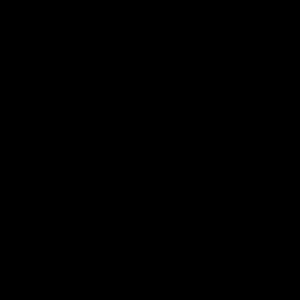
L’étymologie des caractères chinois décrit l'origine des signes employés par l'écriture chinoise, c'est-à-dire la manière dont ils ont été composés ou dérivés, en relation avec leur sémantique originelle.